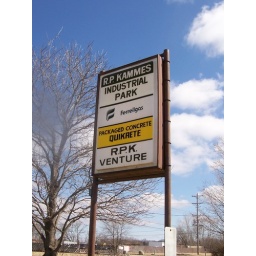
Packaged Concrete sign still stands along St. Charles Rd. in Wheaton more than 10 years after the plant moved.